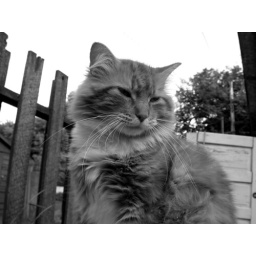
Orange cat in black and white